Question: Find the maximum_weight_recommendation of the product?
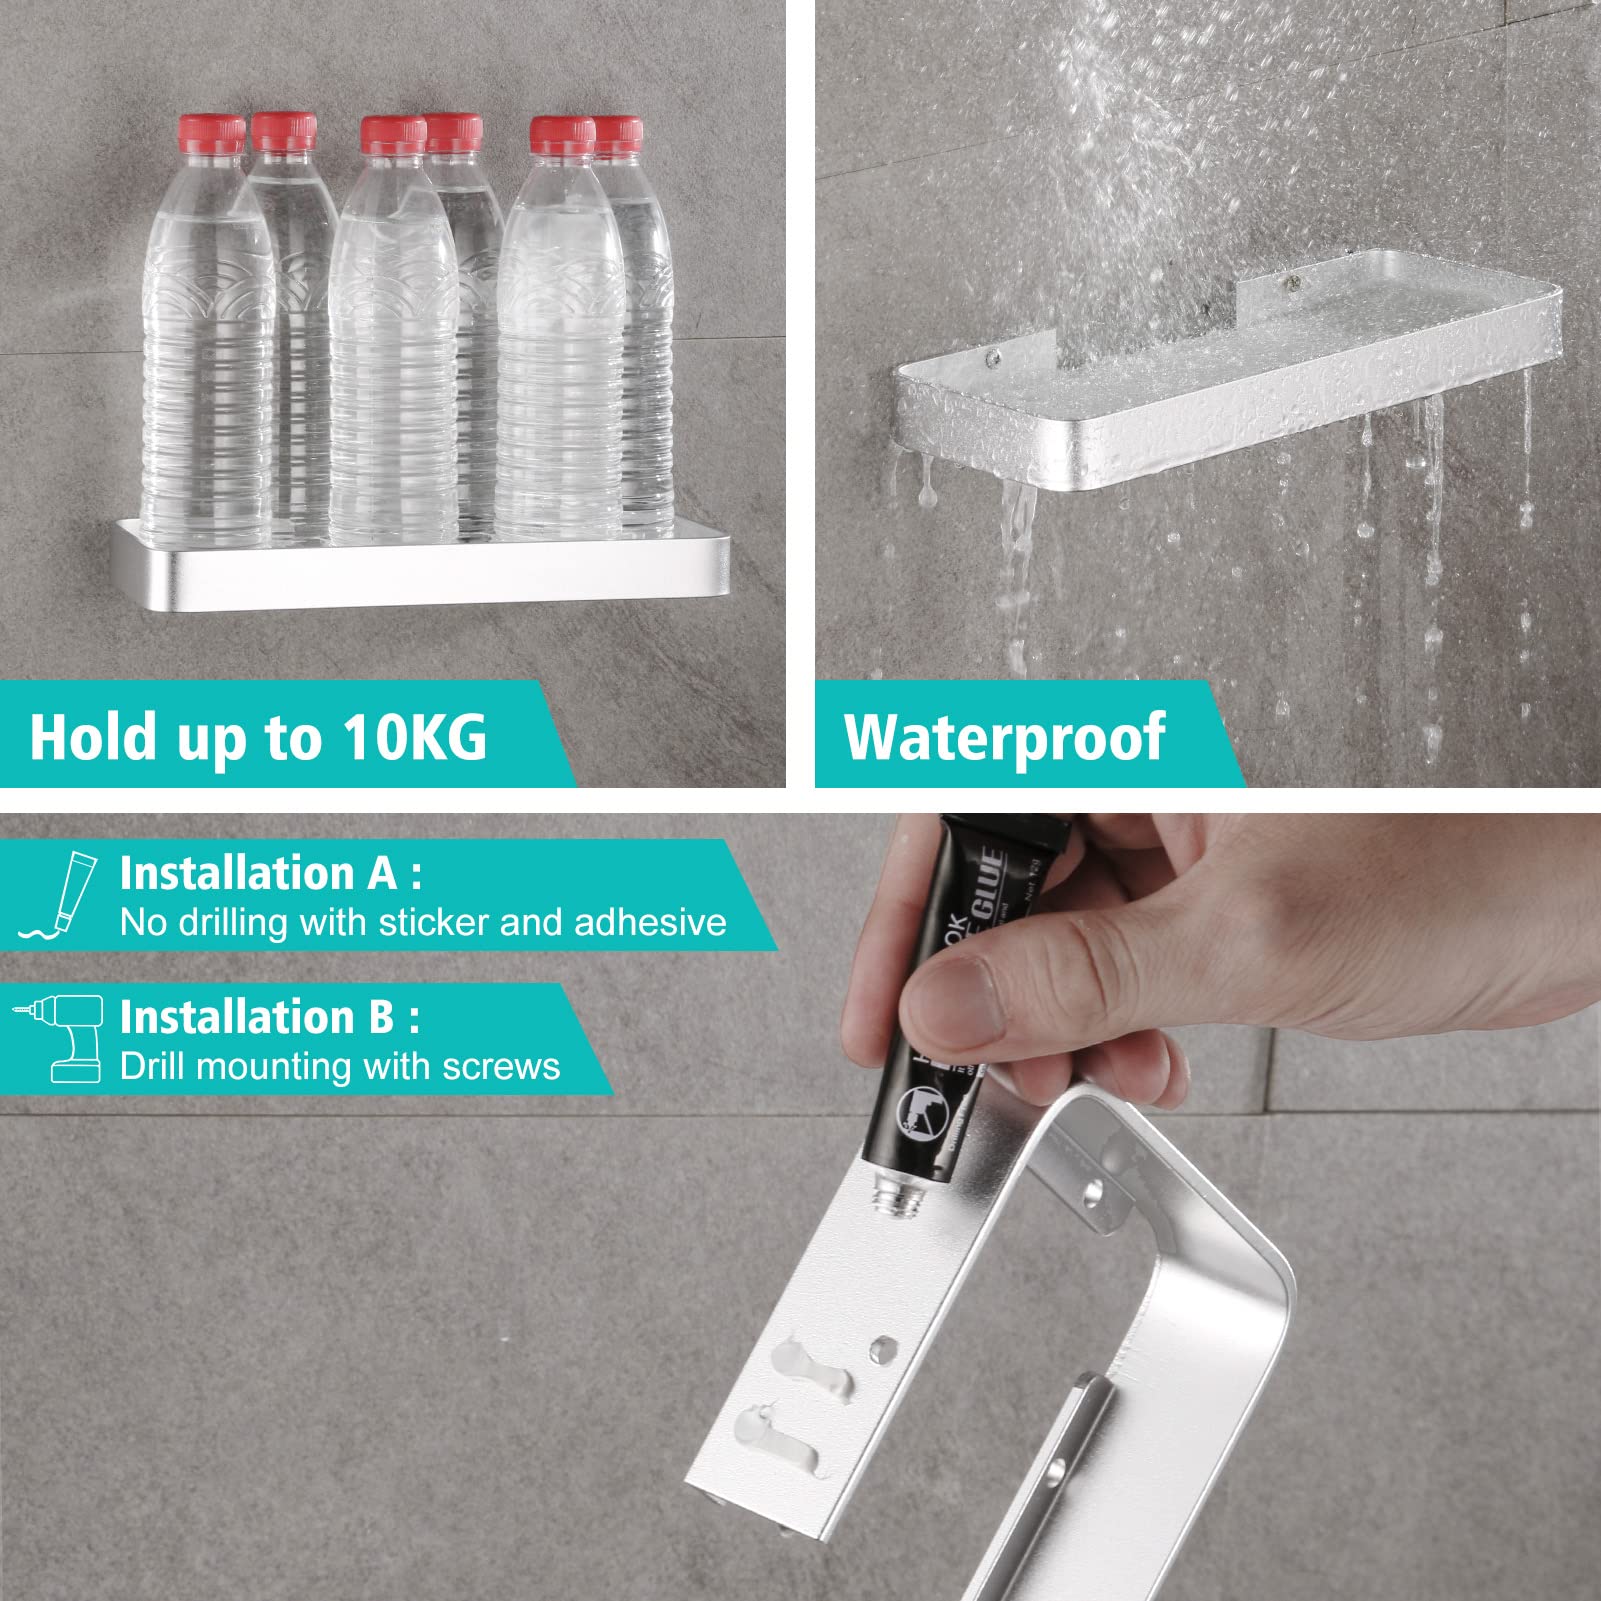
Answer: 10.0 kilogram